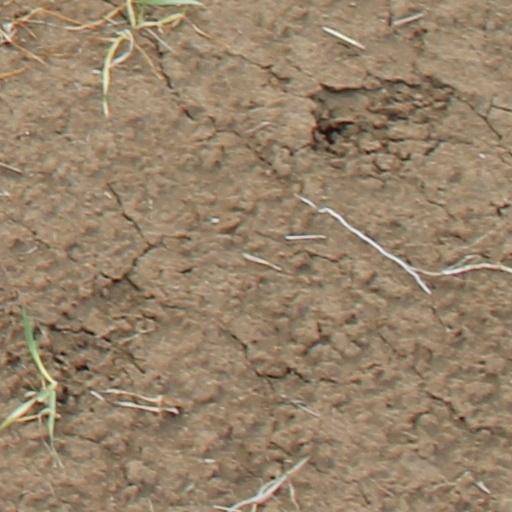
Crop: wheat